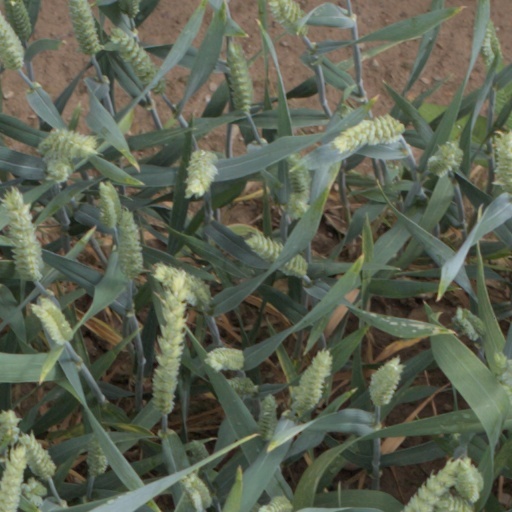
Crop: wheat